Eugene Galekovic

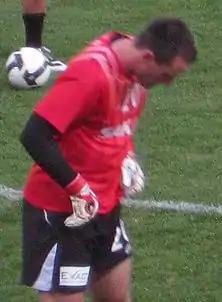
Galekovic warming up for Adelaide United in 2008.

On 30 October, Eugene signed for Melbourne Victory rivals Adelaide United as a replacement for injured keeper Daniel Beltrame and made his debut against the Queensland Roar at Hindmarsh Stadium. On 20 January 2008, Galekovic kept his first clean sheet for Adelaide in a 2–0 win over Brisbane at Hindmarsh Stadium. On 27 December 2008 Galekovic made a string of impressive saves to ensure Adelaide kept its 1–0 advantage over Perth Glory and in the process giving him his fifth clean sheet of the league season.